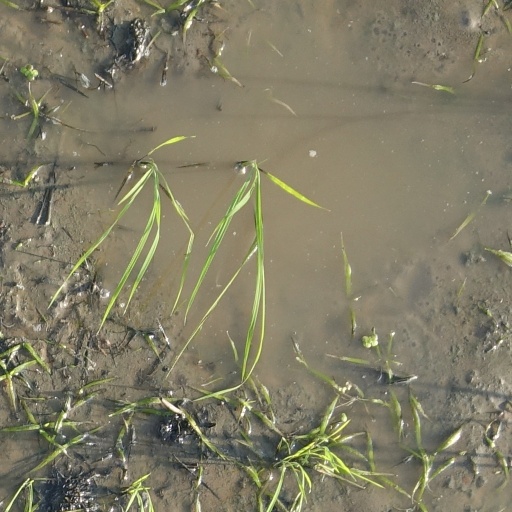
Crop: rice